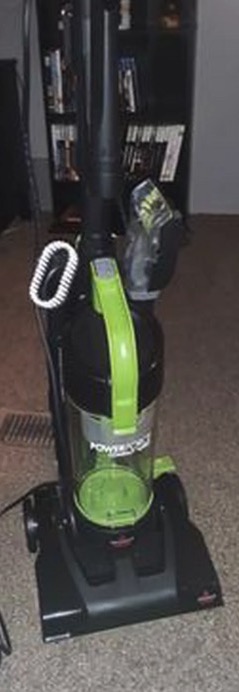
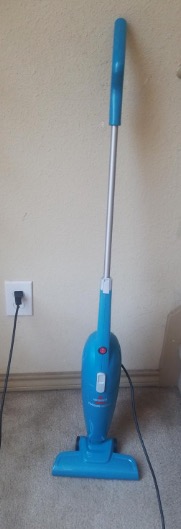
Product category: items_vacuum
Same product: no